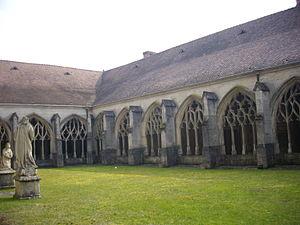
Cloître de la Cathédrale Notre-Dame de Verdun (Meuse, France)
La cathédrale Notre-Dame de Verdun est une cathédrale catholique romaine située à Verdun, dans le département de la Meuse en région Grand Est. Siège épiscopal du diocèse de Verdun, elle est élevée à la dignité de basilique par le pape Pie XII en 1947.